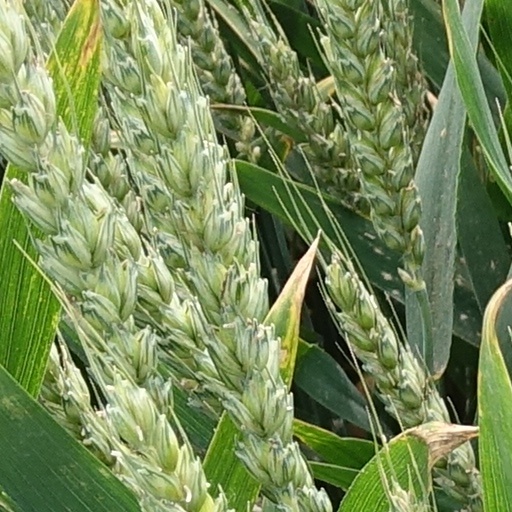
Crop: wheat